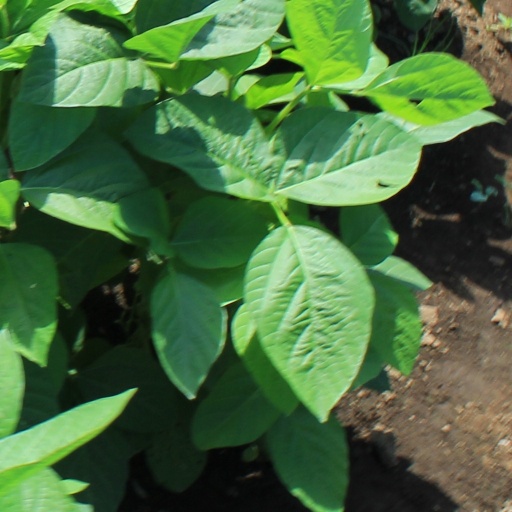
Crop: soybean